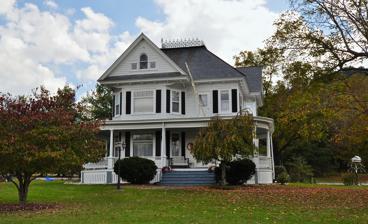
Building: Rife House (Shawsville, Virginia)
Country: United States of America
Year built: 1905
Historic house in Virginia, United States United States historic place Rife House U.S. National Register of Historic Places Virginia Landmarks Register Rife House, October 2013 Show map of Virginia Show map of the United States Location VA 612 at VA 615, Shawsville, Virginia Coordinates 37°10′38″N 80°14′13″W / 37.17722°N 80.23694°W / 37.17722; -80.23694 Area 1.5 acres (0.61 ha) Built 1905 ( 1905 ) Architectural style Queen Anne MPS Montgomery County MPS NRHP reference No. 89001900 VLR No. 060-0443 Significant dates Added to NRHP November 13, 1989 Designated VLR June 20, 1989 Rife House is a historic home located at Shawsville , Montgomery County, Virginia .  It was built in 1905, and is a two-story, rectangular Queen Anne style frame dwelling with a flat-topped hipped roof with cast iron ornamental cresting .  It features a one-story, curved, wraparound porch with Doric order columns on pedestals and equipped with a turned balustrade.  Also on the property is a contributing frame outbuilding. It was listed on the National Register of Historic Places in 1989. References